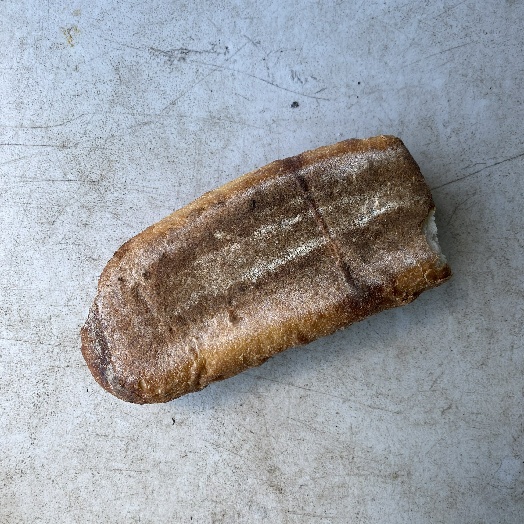
Label: generalcompost